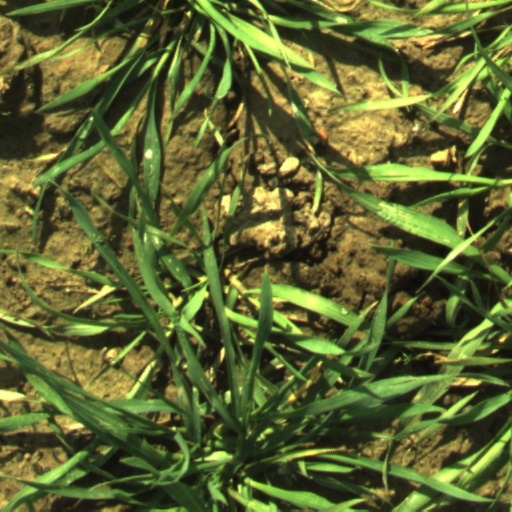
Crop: wheat